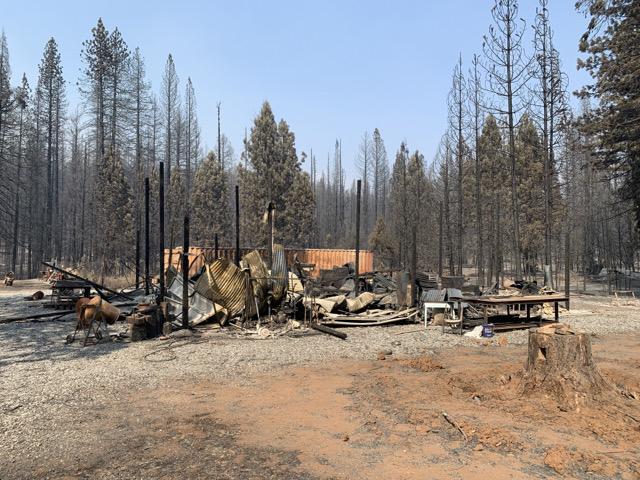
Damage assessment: destroyed